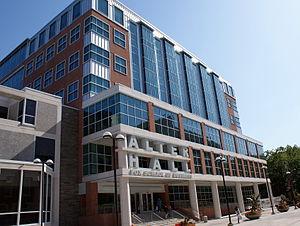
Fox School of Business est l’école de commerce dépendant de l'université américaine Temple University située à Philadelphie en Pennsylvanie. Elle est l’une des plus prestigieuses écoles de commerce de la côte est des États-Unis. Sa dénomination officielle est Richard J. Fox School of Business and Management.
L'université Temple est une université américaine située à Philadelphie en Pennsylvanie.